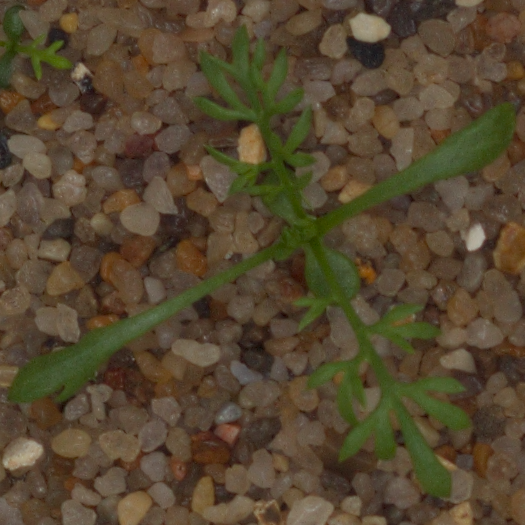
Label: scentless_mayweed